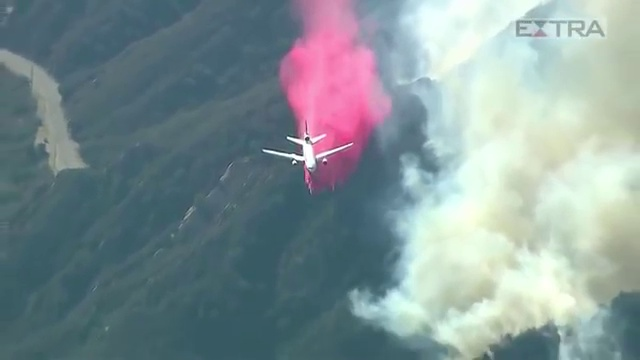
Fire: no
Smoke: yes